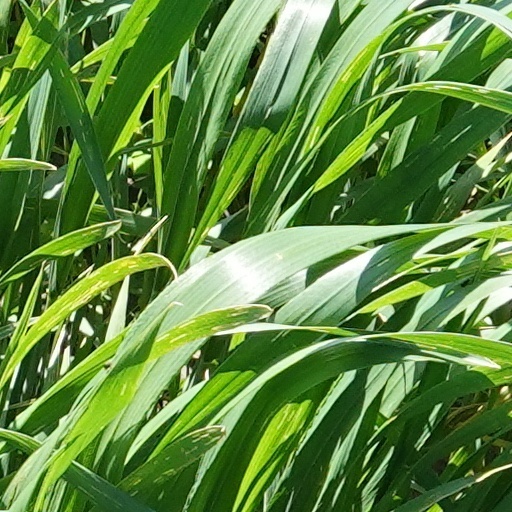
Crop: wheat